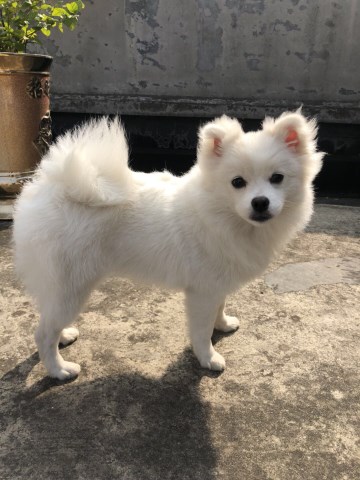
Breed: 1936-n000005-Pomeranian